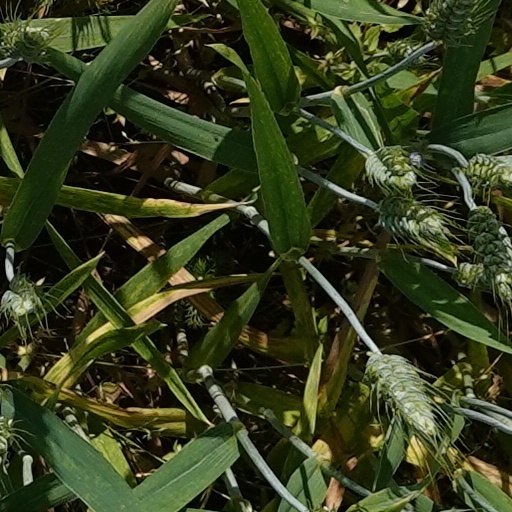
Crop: wheat